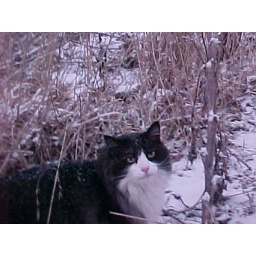
kitty boy on our morning walk in the snow